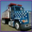
Label: truck